Goat Rock Beach

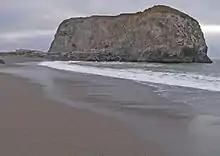
Goat Rock, looking south across Goat Rock Beach

There are three distinct habitats present at Goat Rock Beach, including marine, littoral zone and coastal prairie. The marine environment presents gray whales, harbor seals, and California sea lions, as well as a multitude of fish species and other marine organisms; in fact, several species of anadromous fish enter the Russian River estuary and migrate for tens of miles up the Laguna de Santa Rosa and other Russian River tributaries. Furthermore, a variety of pelagic birds and shorebirds are locally in evidence. Additionally, there are modest kelp beds and other marine vegetation. The littoral beach environment has fewer organisms than more southerly zones of California, because of the colder temperatures here.